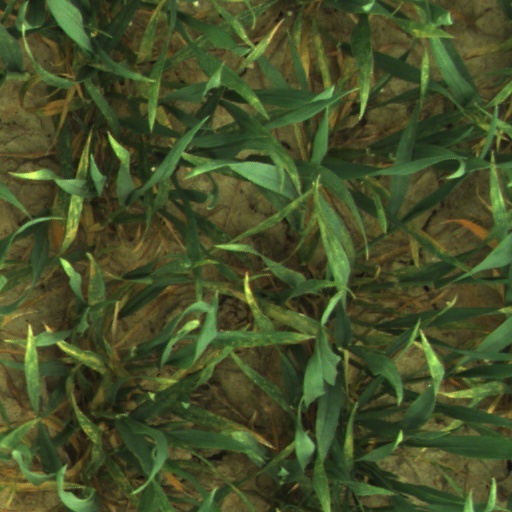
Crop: wheat